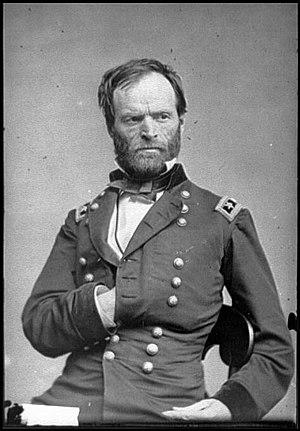
Photographie de William Tecumseh Sherman, probablement par Mathew Brady.
L’Armée du Tennessee est l'une des armées de l'Union au cours de la Guerre de Sécession américaine. Elle opère sur le théâtre Ouest de la guerre, et doit son nom à la rivière Tennessee. Elle était à l'origine composée de divisions du district militaire de Cairo, rattachées au Department of the Missouri, rebaptisée Army of West Tennessee puis Army of the Tennessee. Ulysses S. Grant commanda cette armée peu après le début de la guerre jusqu'à sa victoire lors de la bataille de Vicksburg en 1863. C'est ensuite William T. Sherman qui lui succéda jusqu'en mars 1864. L'Armée du Tennessee fut officiellement dissoute le 1ᵉʳ août 1865.
William Tecumseh Sherman, né le 8 février 1820 et mort le 14 février 1891, est un militaire, homme d'affaires, enseignant et écrivain américain. Il sert en tant que général de l'Armée de l'Union lors de la guerre de Sécession, où ses talents d'officier et de stratège sont reconnus. Cependant, il est aussi très critiqué pour la dureté de sa politique de la terre brûlée et la guerre totale qu'il mène contre les États confédérés.